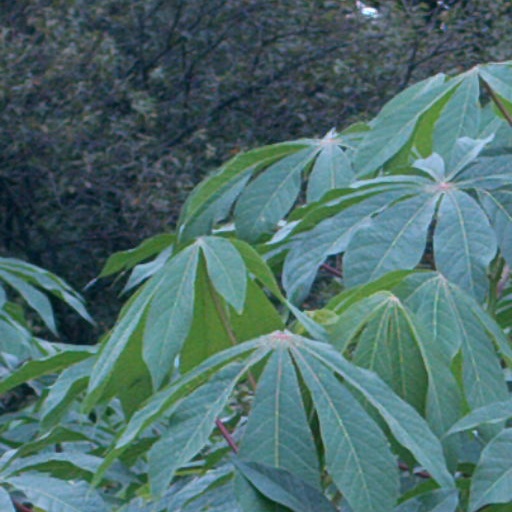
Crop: cassava